The Last of the Knucklemen

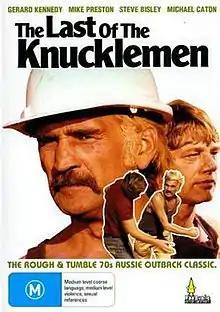
DVD cover

The Last of the Knucklemen is a 1979 Australian film directed by Tim Burstall.